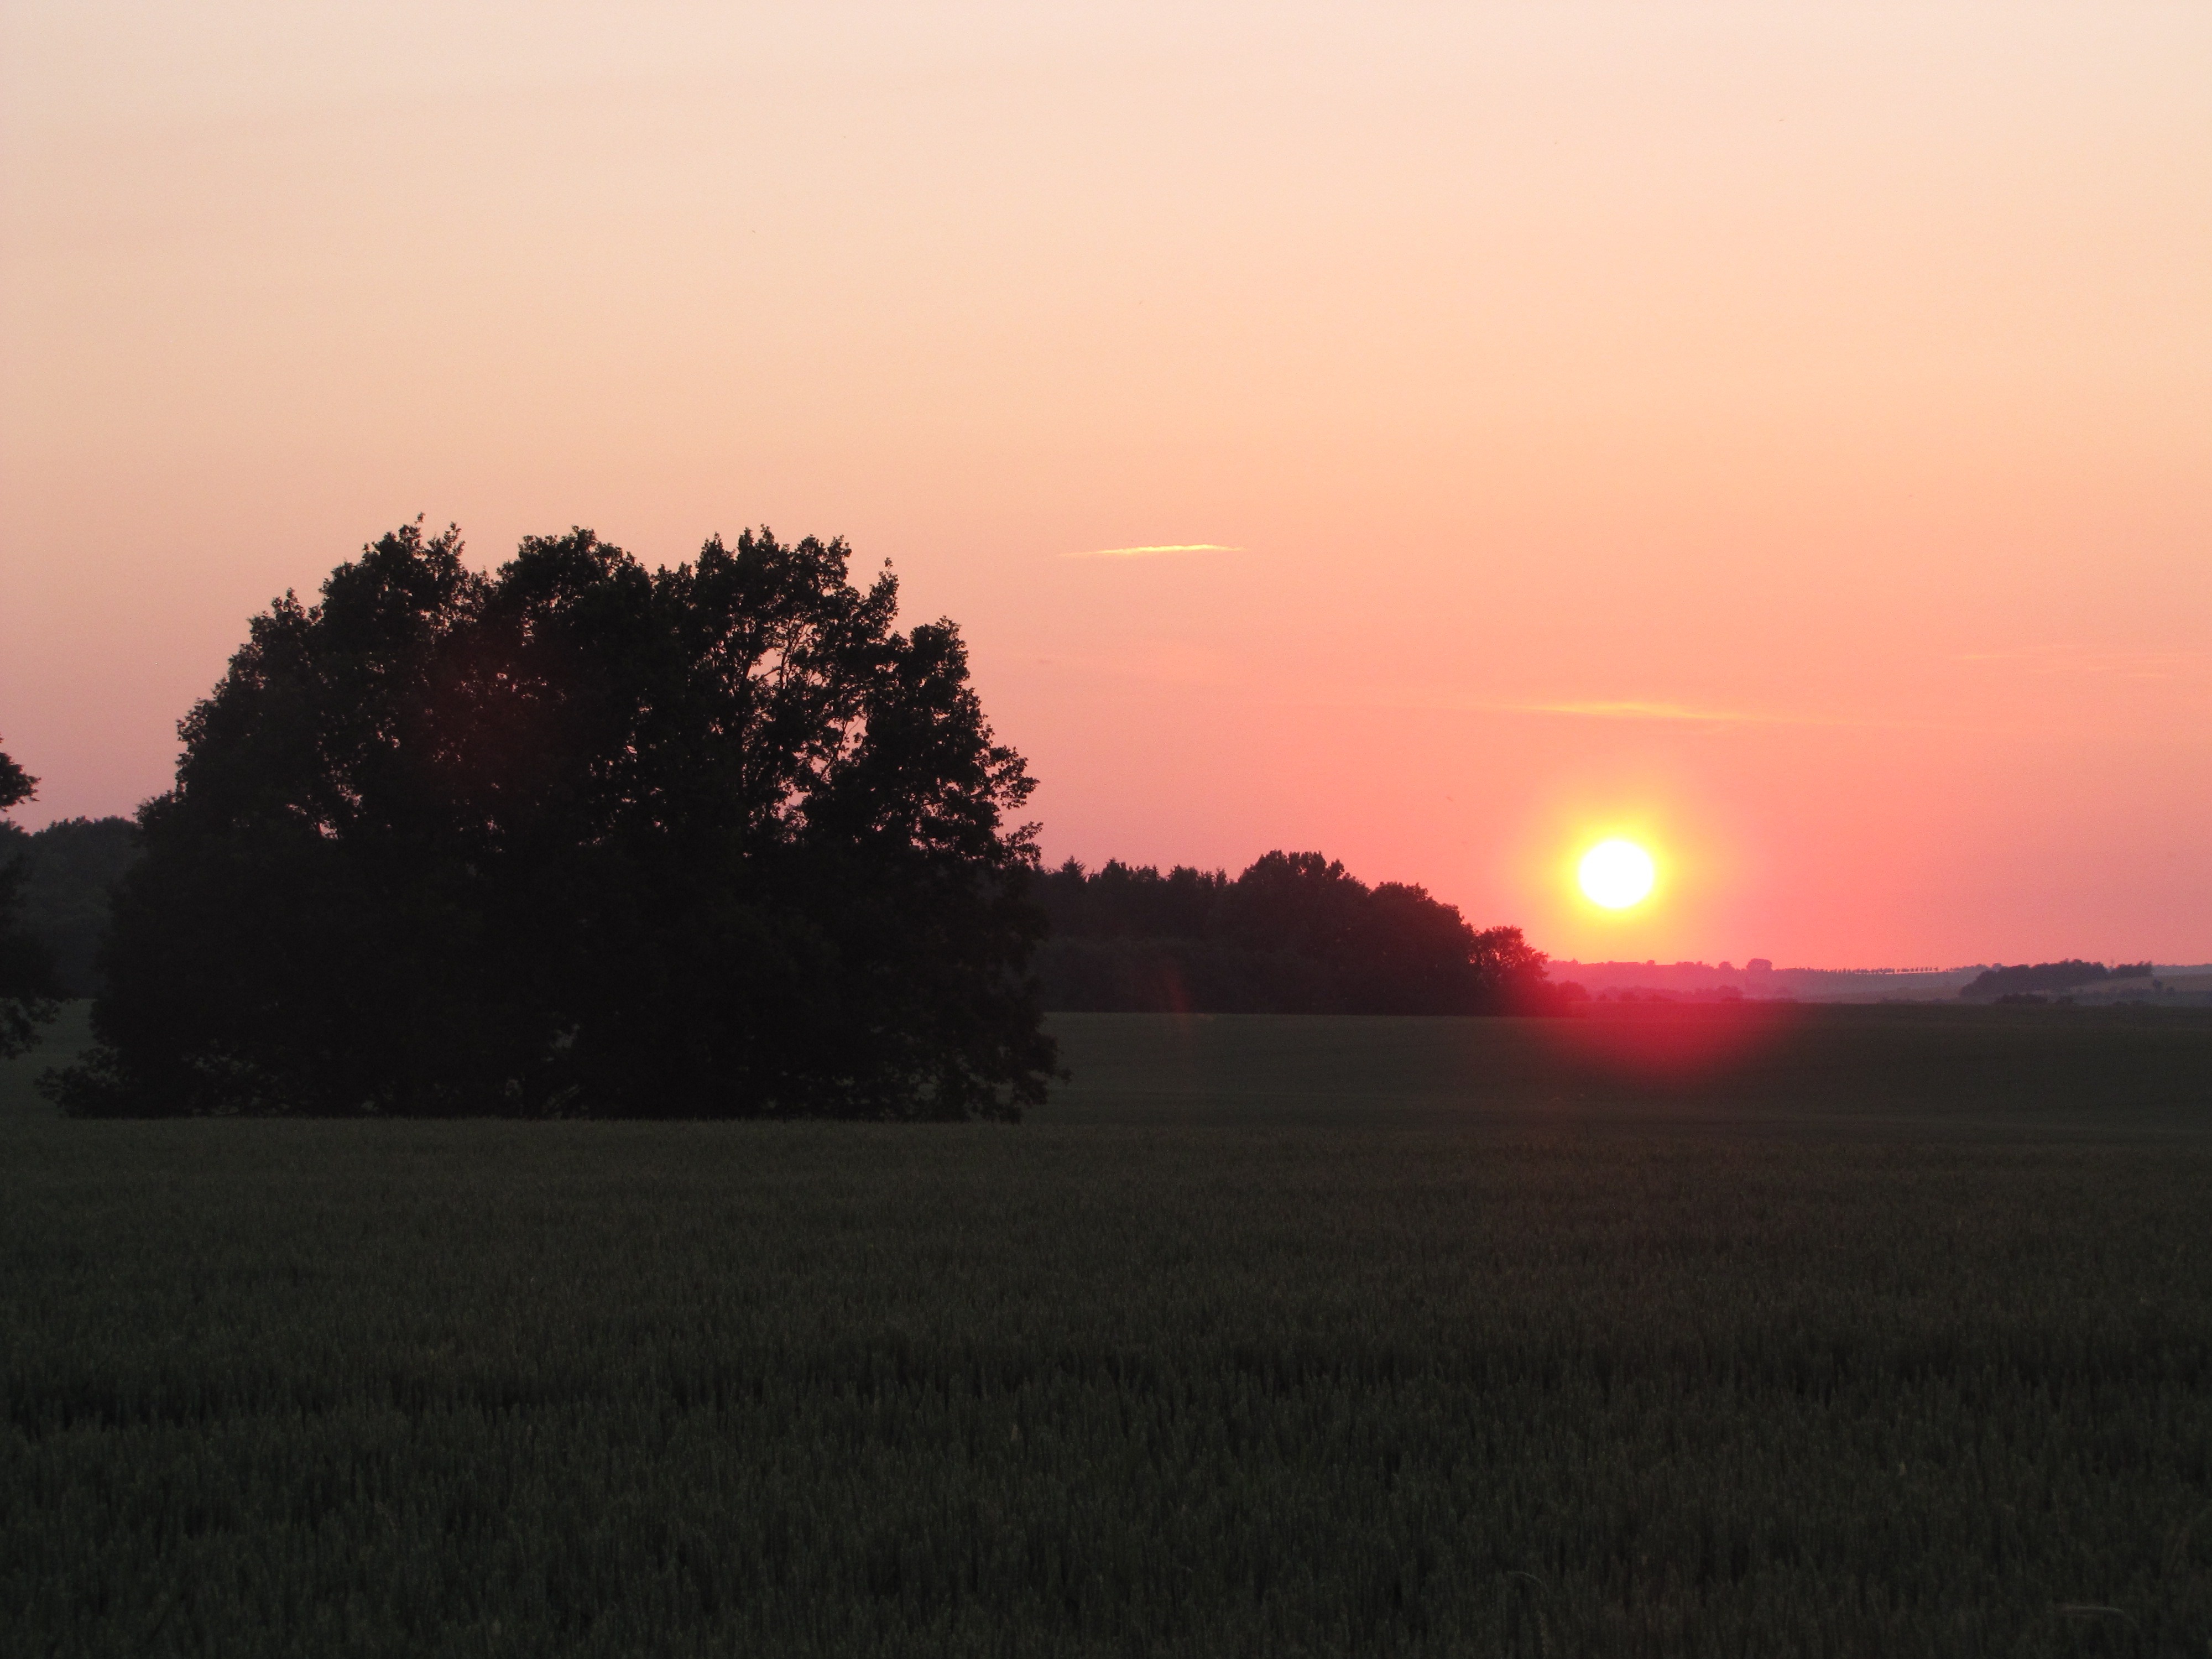
landscape, tree, nature, horizon, cloud, sky, sun, sunrise, sunset, field, prairie, sunlight, morning, hill, dawn, dusk, evening, twilight, red, rest, agriculture, plain, background, afterglow, rural area, atmospheric phenomenon, red sky at morning